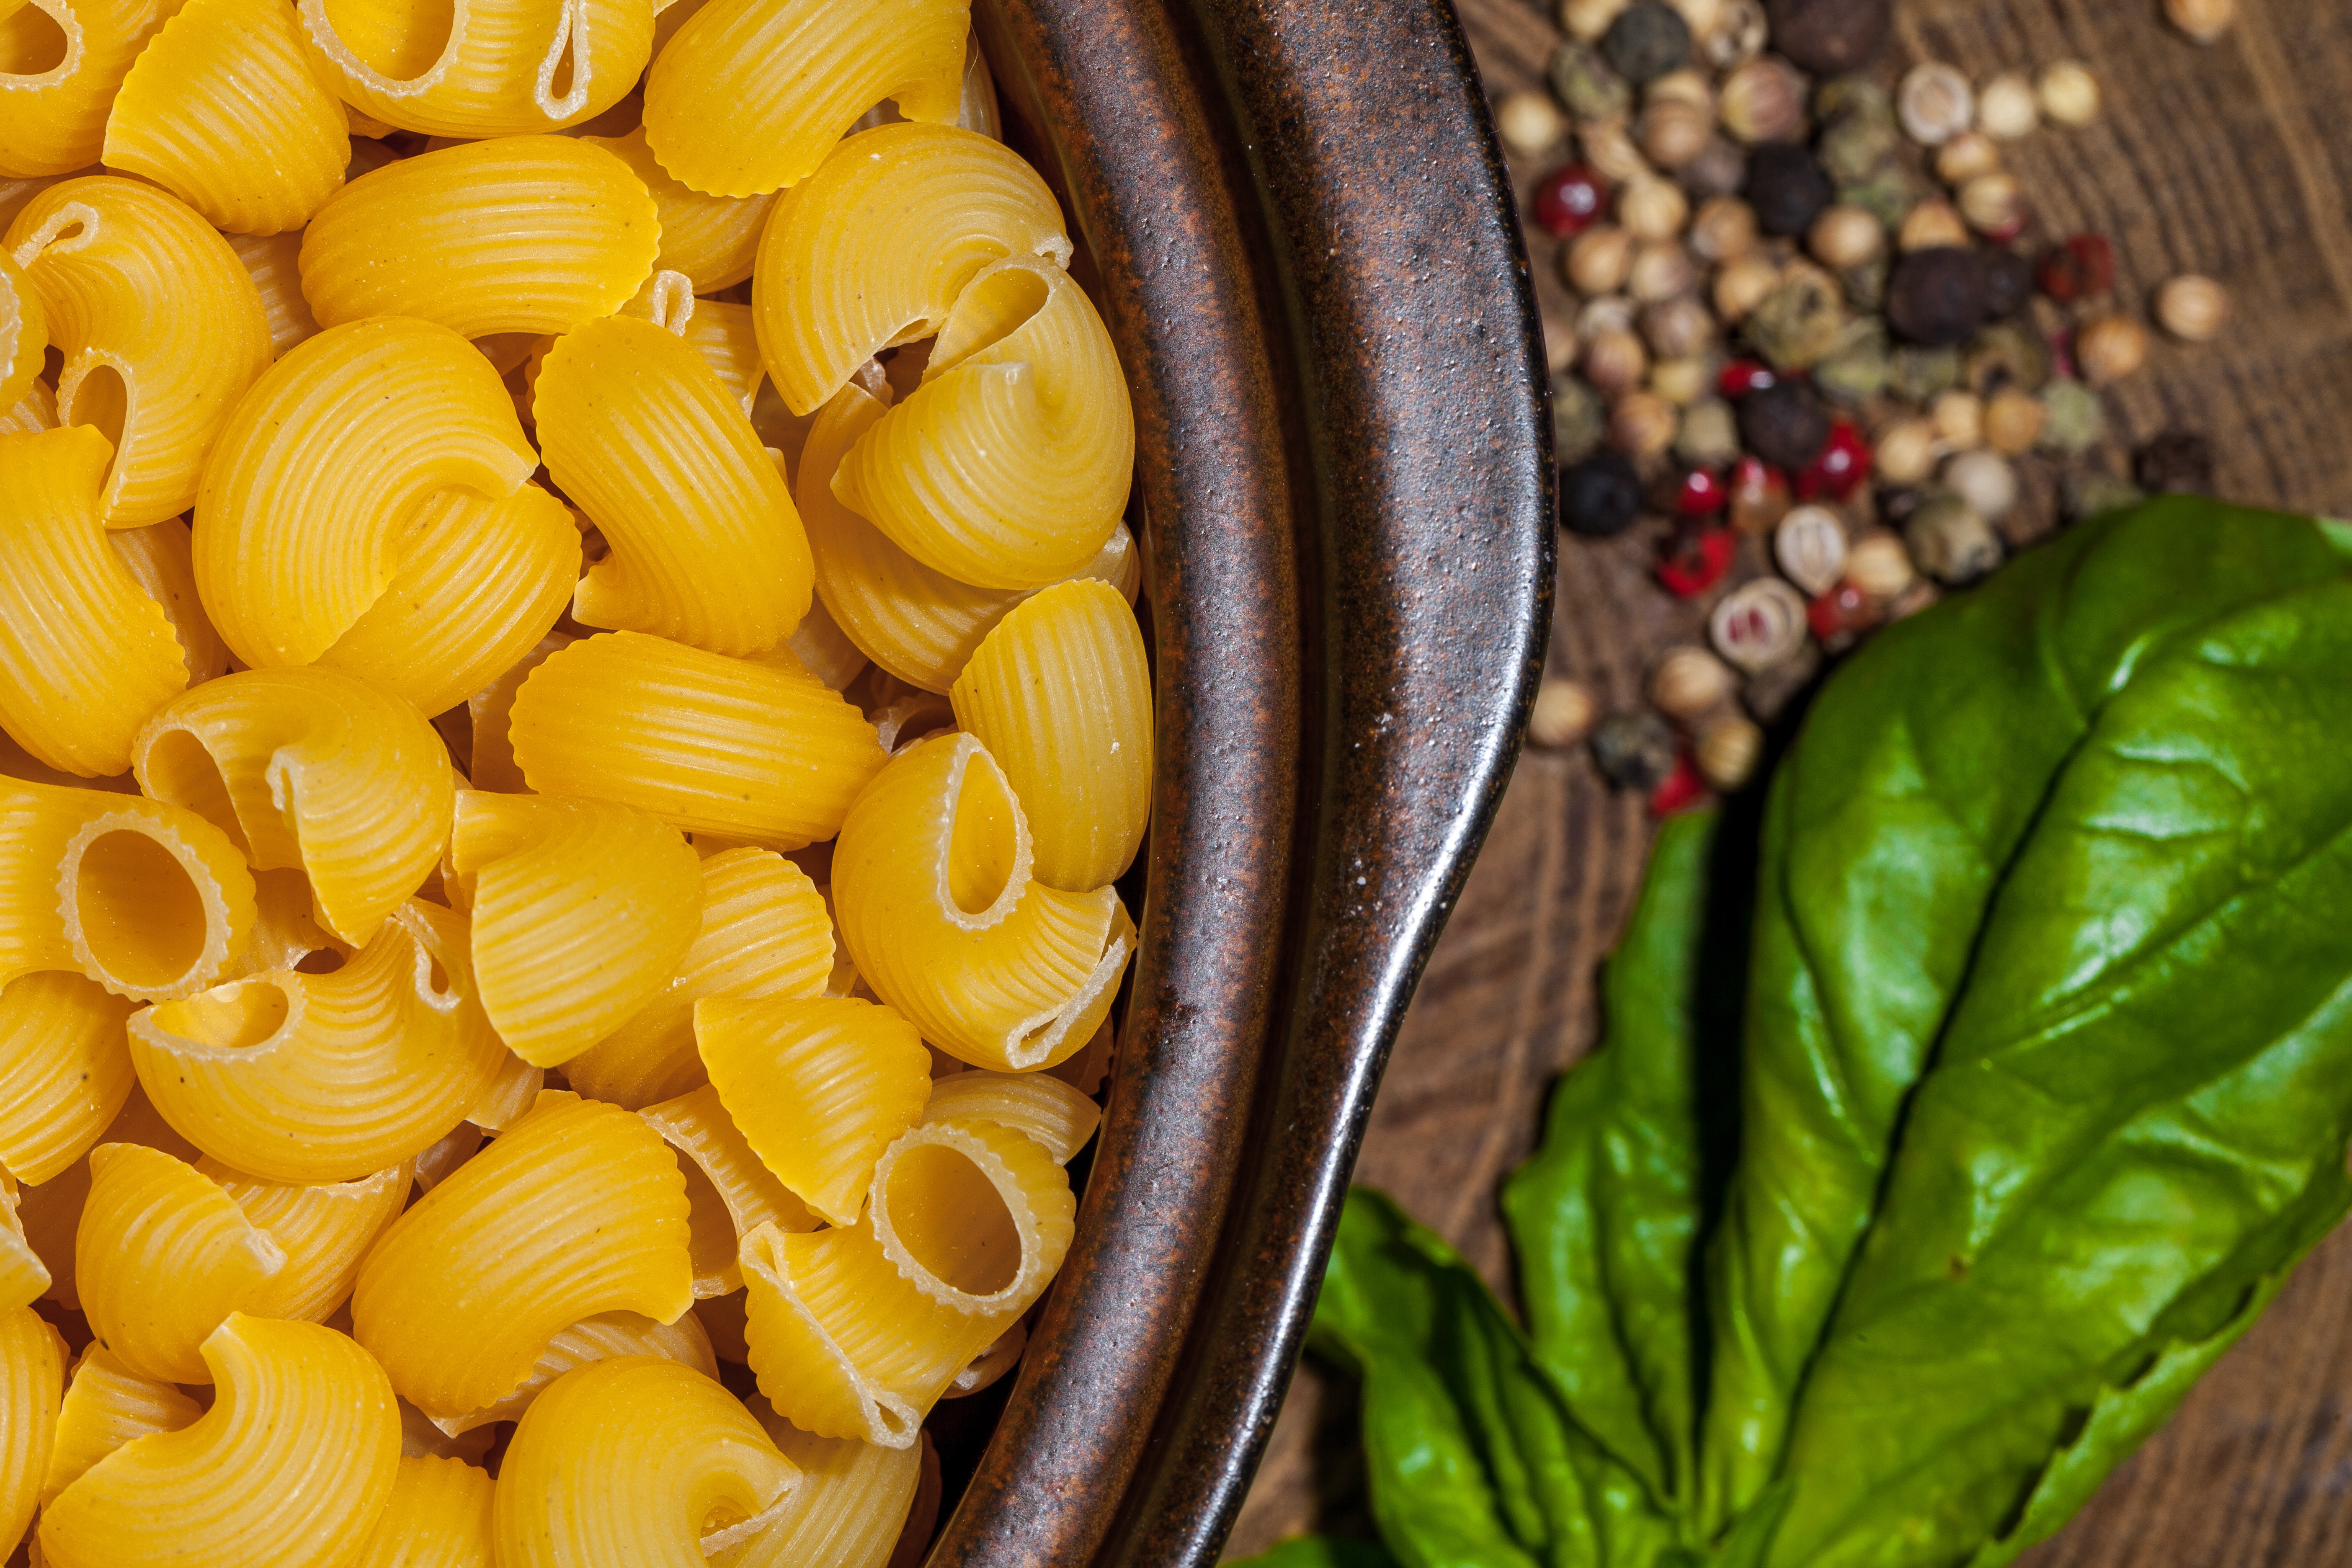
plant, fruit, rustic, bowl, dish, meal, food, mediterranean, pepper, cooking, produce, vegetable, plate, fresh, gourmet, eat, lunch, cuisine, pasta, basil, nutrition, dinner, vegetarian food, diet, italian, flowering plant, plate of food, land plant